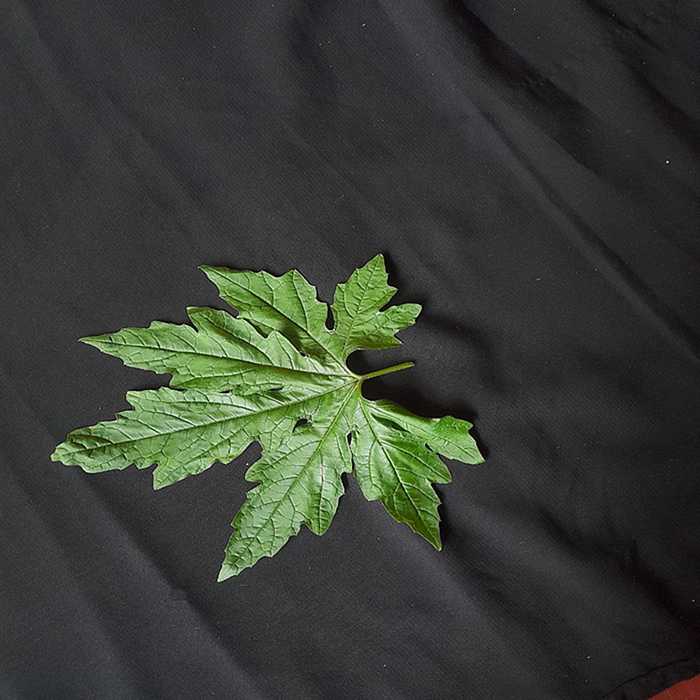
Plant: Bitter Gourd
Label: Fresh leaf